Nick Pope (footballer)

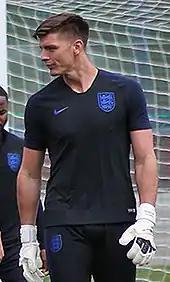
Pope training with England at the 2018 FIFA World Cup

Pope was called up to the England national team for the first time on 15 March 2018. He was named in the 23-man England squad for the 2018 FIFA World Cup. Pope made his debut on 7 June 2018 as a 65th-minute substitute as England beat Costa Rica 2–0 in a pre-tournament friendly. He made his first competitive international appearance in a 4–0 win against Kosovo for the final game in UEFA Euro 2020 qualifying on 17 November 2019. In March 2021, after England defeated Albania 2–0, Pope became the first goalkeeper to keep a clean sheet in his first six appearances for the country. Pope was selected for England's 2022 FIFA World Cup squad, but was an unused substitute behind Jordan Pickford as the team reached the quarter-finals.